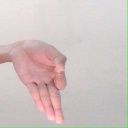
अक्षर: ज्ञ